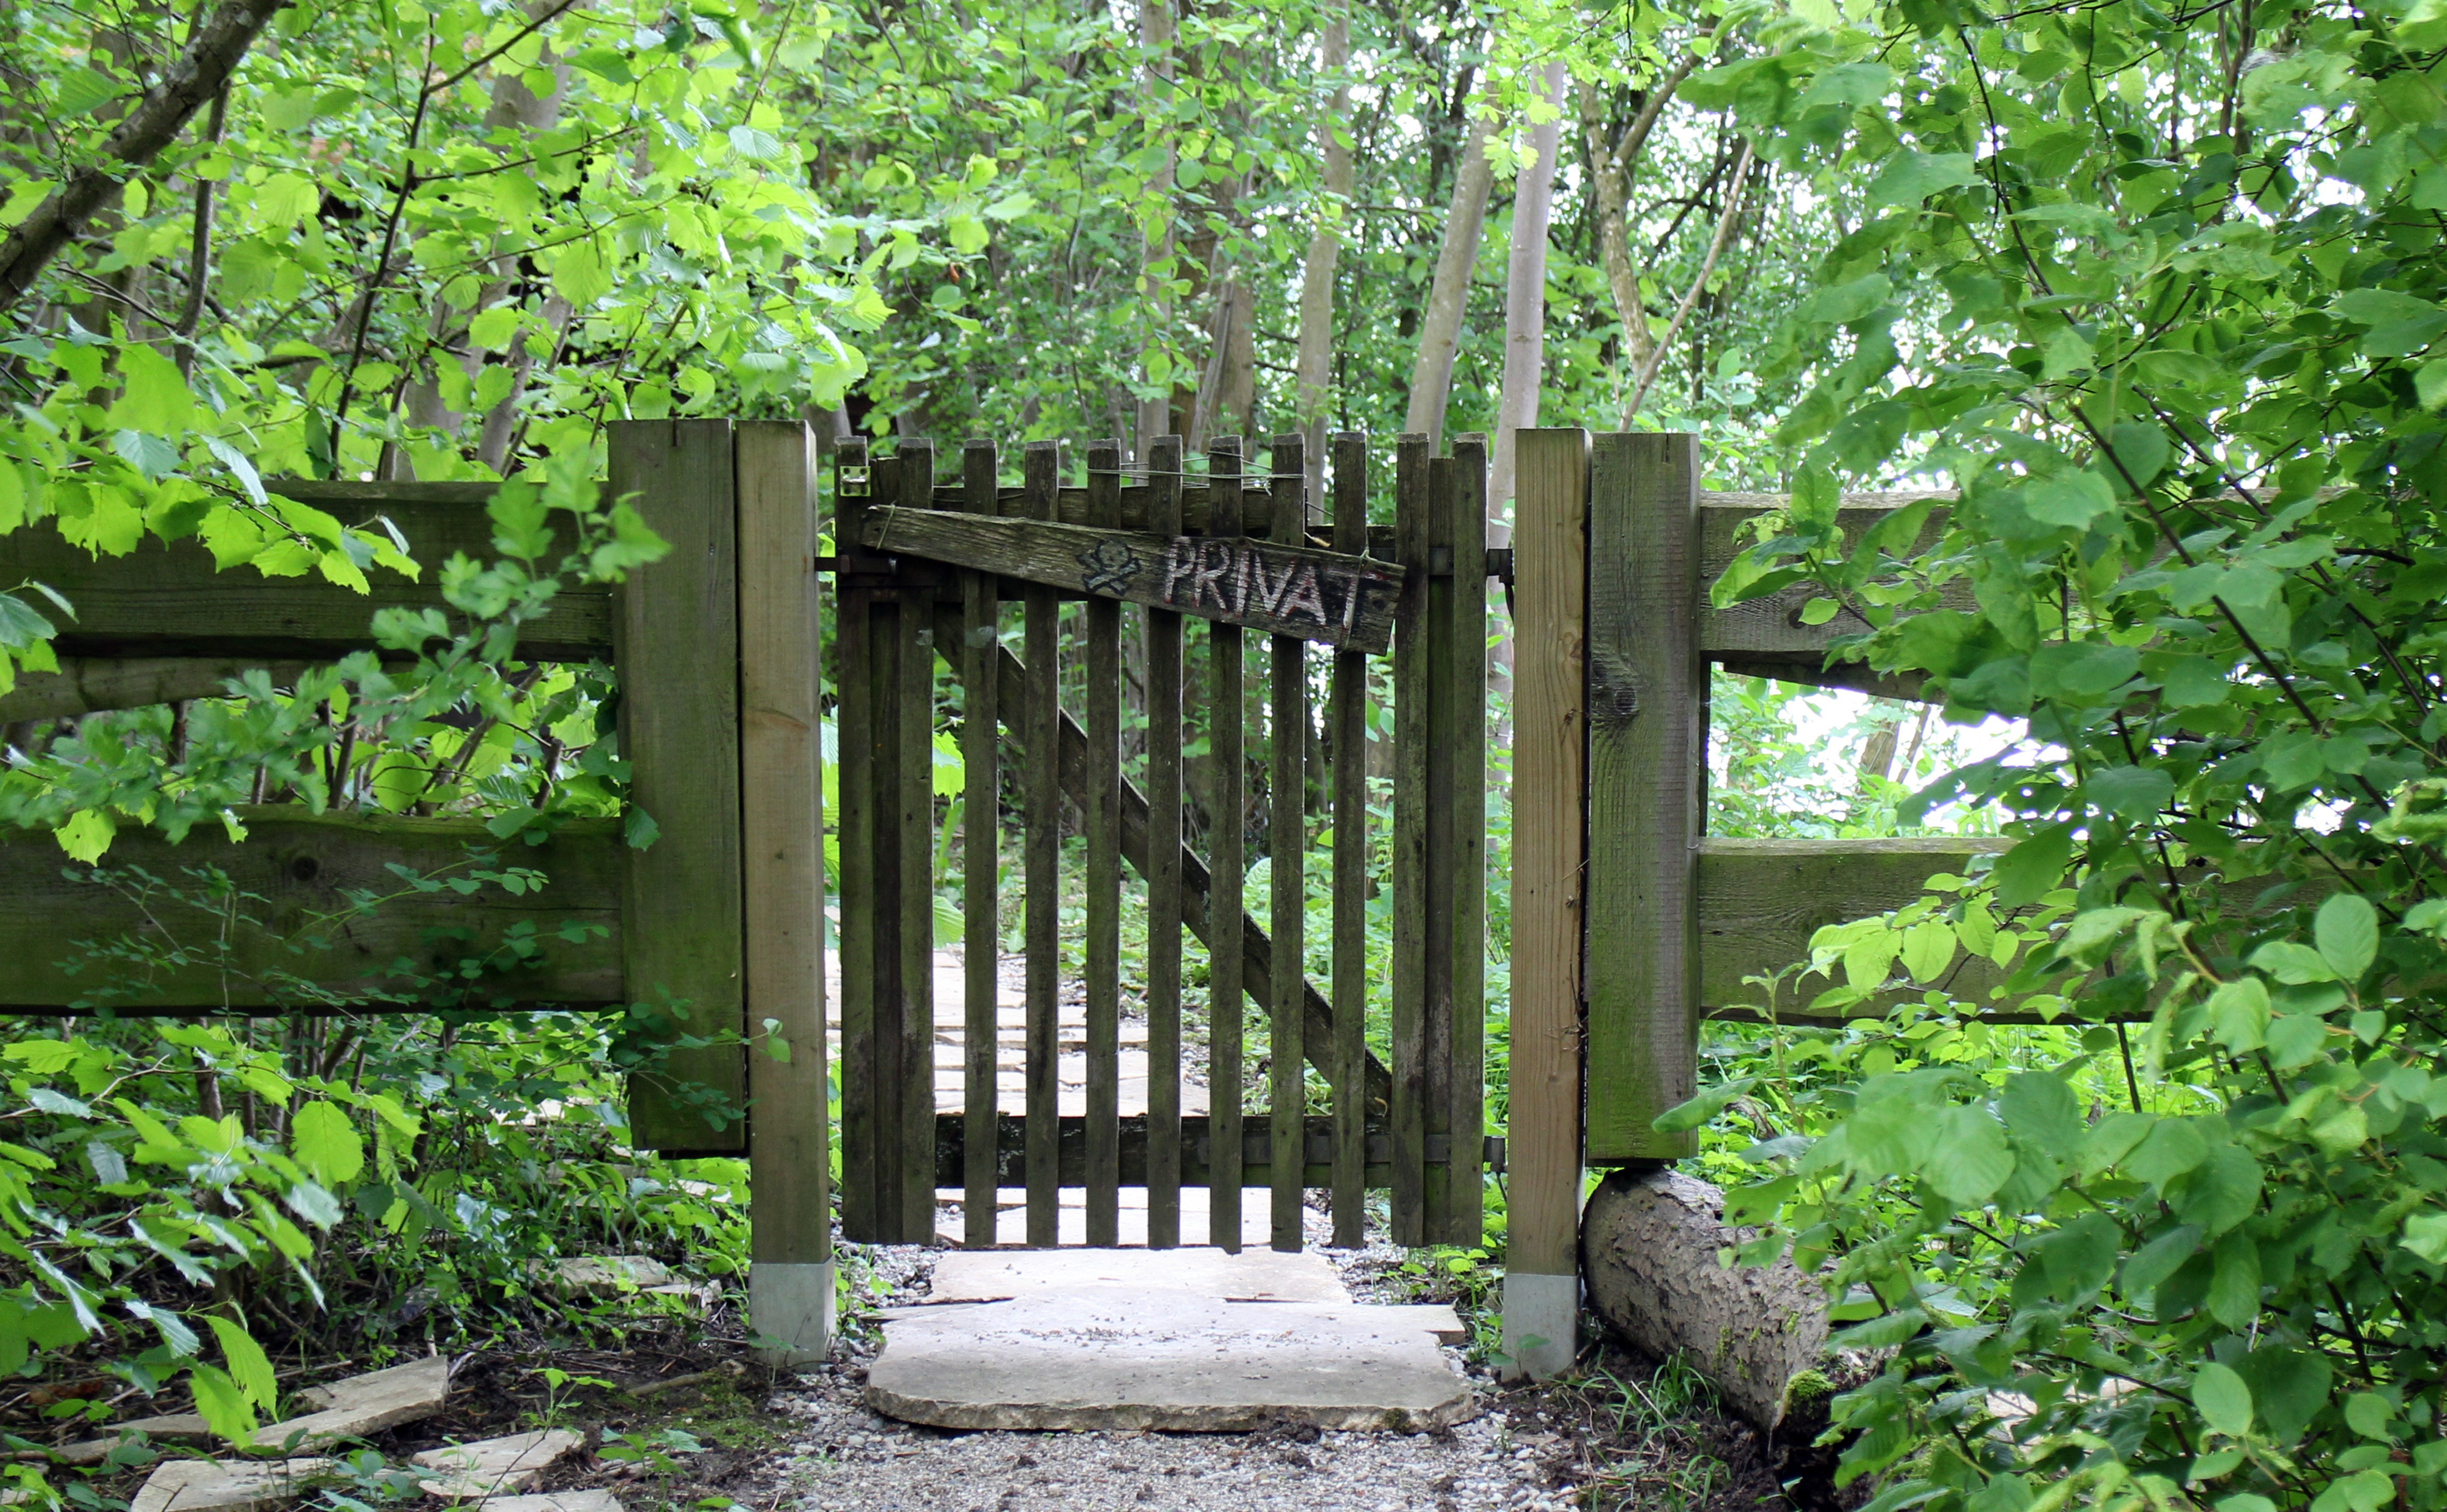
nature, fence, backyard, garden, gate, picket fence, goal, woodland, yard, input, paling, outdoor structure, picket gate